Maurice Bowra

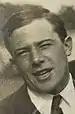
Maurice Bowra in the 1920s

In 1922 Bowra was elected a fellow of Wadham College, Oxford, with the support of the Regius Professor of Greek, Gilbert Murray, and appointed Dean of Wadham shortly afterwards. When Murray vacated his chair in 1936 Bowra and others believed that Bowra himself was most likely to succeed him, but Murray recommended E. R. Dodds as his successor, rejecting Bowra because of "a certain lack of quality, precision and reality in his scholarship as a whole". Some believed that the real reason was a whispering campaign over Bowra's "real or imagined homosexuality".